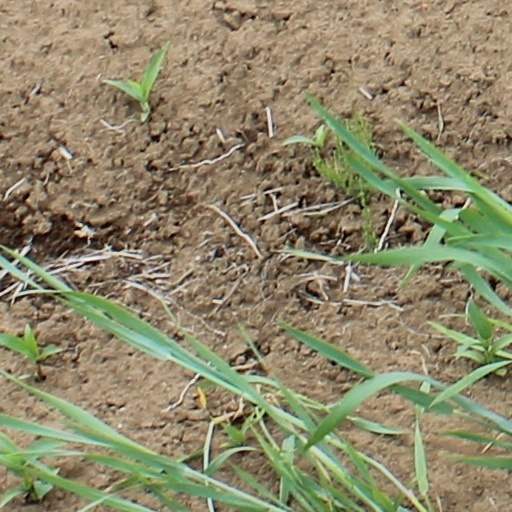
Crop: wheat